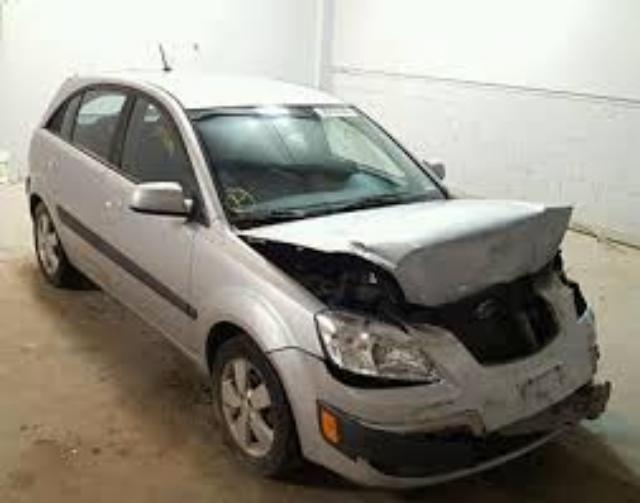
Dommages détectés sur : pare-choc avant, feu avant droit, feu avant gauche, capot, aile avant droite, aile avant gauche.
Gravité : majeur